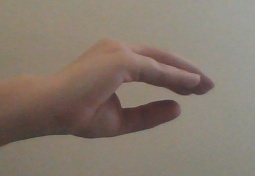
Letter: jeem